Hampstead Gardens, South Australia

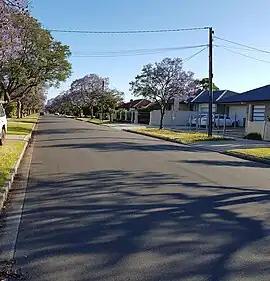
Ways Road, which divides Hampstead Gardens from adjacent Manningham

Hampstead Gardens is a north-eastern suburb of Adelaide, in the City of Port Adelaide Enfield. Triangular in shape, it is bounded by Muller Road to the north, which meets North East Road which is the boundary to the south and east and then Ways Road which is its western boundary.